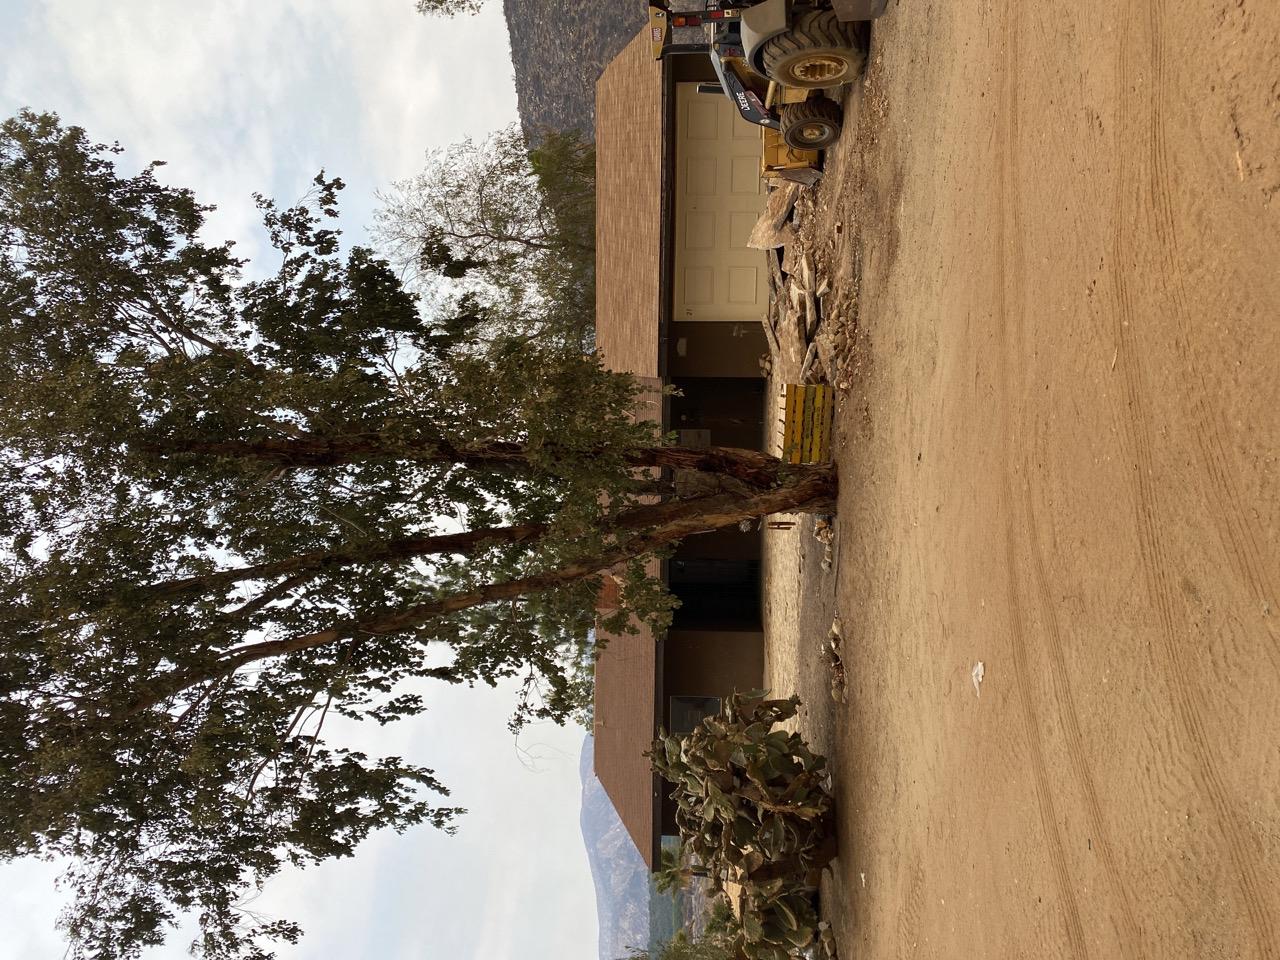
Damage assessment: no_damage